Mountain Bike Rally

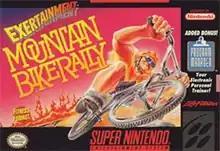
Cover art of "Mountain Bike Rally"

Mountain Bike Rally, also released as Cannondale Cup in North America, is a bicycle racing video game developed by Radical Entertainment and published by ASC Games for the Super Nintendo Entertainment System in 1994. The game is a simulation of real mountain biking in which the player can select between many characters and many mountain bikes ranging from mediocre to excellent in many categories. It was the first game to support the Life Fitness Entertainment System, an exercise bike peripheral for the SNES. The "Cannondale Cup" release has the same graphics as the "Mountain Bike Rally" release, but the names of the racers, bikes, and locations were all altered.